Fort Howard Officers' Quarters

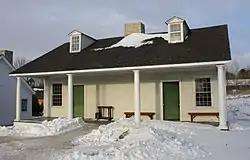

The Fort Howard Officers' Quarters, in Heritage Hill State Park at 2640 S. Webster Ave. in Green Bay, Wisconsin, were built in c.1816 or in 1830, according to various sources. They were listed on the National Register of Historic Places in 1979.